Douro

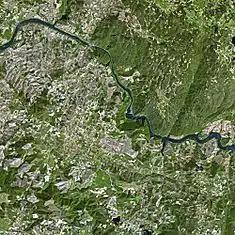
A SPOT Satellite image of the Douro River

Part of the drainage basin might have been severely depopulated in the 8th century. According to Claudio Sánchez-Albornoz this was a deliberate act by Alfonso I of Asturias for the defence of his Kingdom, which led the area to be named Repoblación.